DC Towers

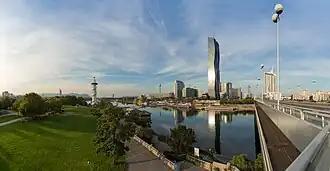
View from the Reichsbrücke

The most progress was visible in 2011. Construction began at the end of March 2011, and the first underground floors were completed at the beginning of April. At the end of April, the first above-ground floor was built and the concrete core took on visible dimensions. There were now five fixed construction cranes in operation. At the beginning of June, the first fixed roof crane was assembled and the movable weather protection was attached. By July, the DC Tower 1 under construction could already be seen from every tall building in Vienna. In the same month, the crane on the left outside of the tower that grows with it was attached to the building, and the first freight elevator was installed on the west side of the tower. In August 2011, the concrete core disappeared into the growing building and the 13th floor was completed. Work also began on raising the glass facade on the west, north and south sides.